2002 New England 300

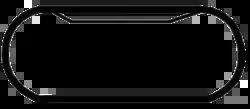
The layout of New Hampshire International Speedway, the venue where the race was held.

New Hampshire International Speedway is a 1.058-mile (1.703 km) oval speedway located in Loudon, New Hampshire which has hosted NASCAR racing annually since the early 1990s, as well as an IndyCar weekend and the oldest motorcycle race in North America, the Loudon Classic. Nicknamed "The Magic Mile", the speedway is often converted into a 1.6-mile (2.6 km) road course, which includes much of the oval. The track was originally the site of Bryar Motorsports Park before being purchased and redeveloped by Bob Bahre. The track is currently one of eight major NASCAR tracks owned and operated by Speedway Motorsports.